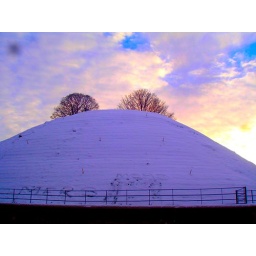
Two vigilant trees on a hill carved in snow. SOE